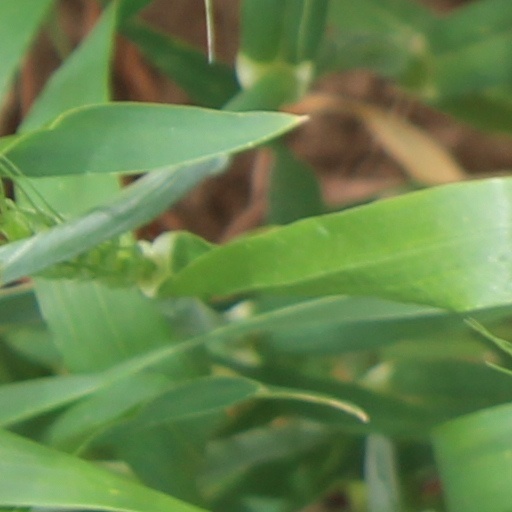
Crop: wheat